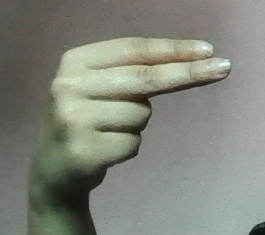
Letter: ain